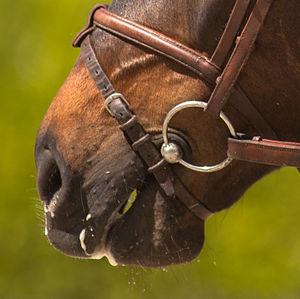
Détail sur la muserolle combinée. photo prise par Ludovic Péron au haras national suisse
Une muserolle est une lanière, généralement de cuir et parfois de métal, qui entoure le nez et la mâchoire de certains animaux pour permettre aux humains de mieux les maîtriser. Surtout connue en équitation, la muserolle est une partie optionnelle du filet qui empêche le cheval d'échapper au mors, en évitant par exemple qu'il ouvre la bouche lorsque le cavalier utilise les rênes pour une demande d'arrêt. L'usage de la muserolle est connu depuis l'Antiquité, cet outil ayant peut-être constitué l'une des premières formes de harnachement pour monter à cheval. À l'époque moderne, elle est conçue davantage comme un outil d'éducation du cheval, mais son usage s'est généralisé avec le règlement des compétitions équestres. Il existe différents types de muserolles, dont l'action est plus ou moins sévère. La française est la plus commune et l'une des plus douces. L'allemande, la combinée et la croisée se règlent devant le mors, et sont plus restrictives. Le caveçon ne s'emploie que pour du travail à la longe. Des muserolles existent aussi pour d'autres animaux, notamment les dromadaires et les chiens.